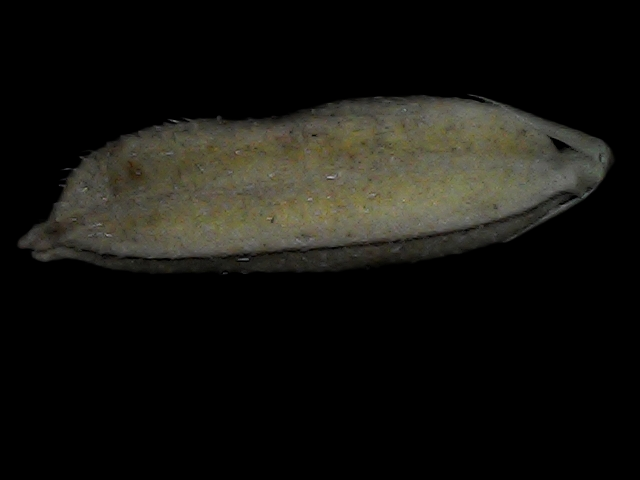
Rice variety: Bd72